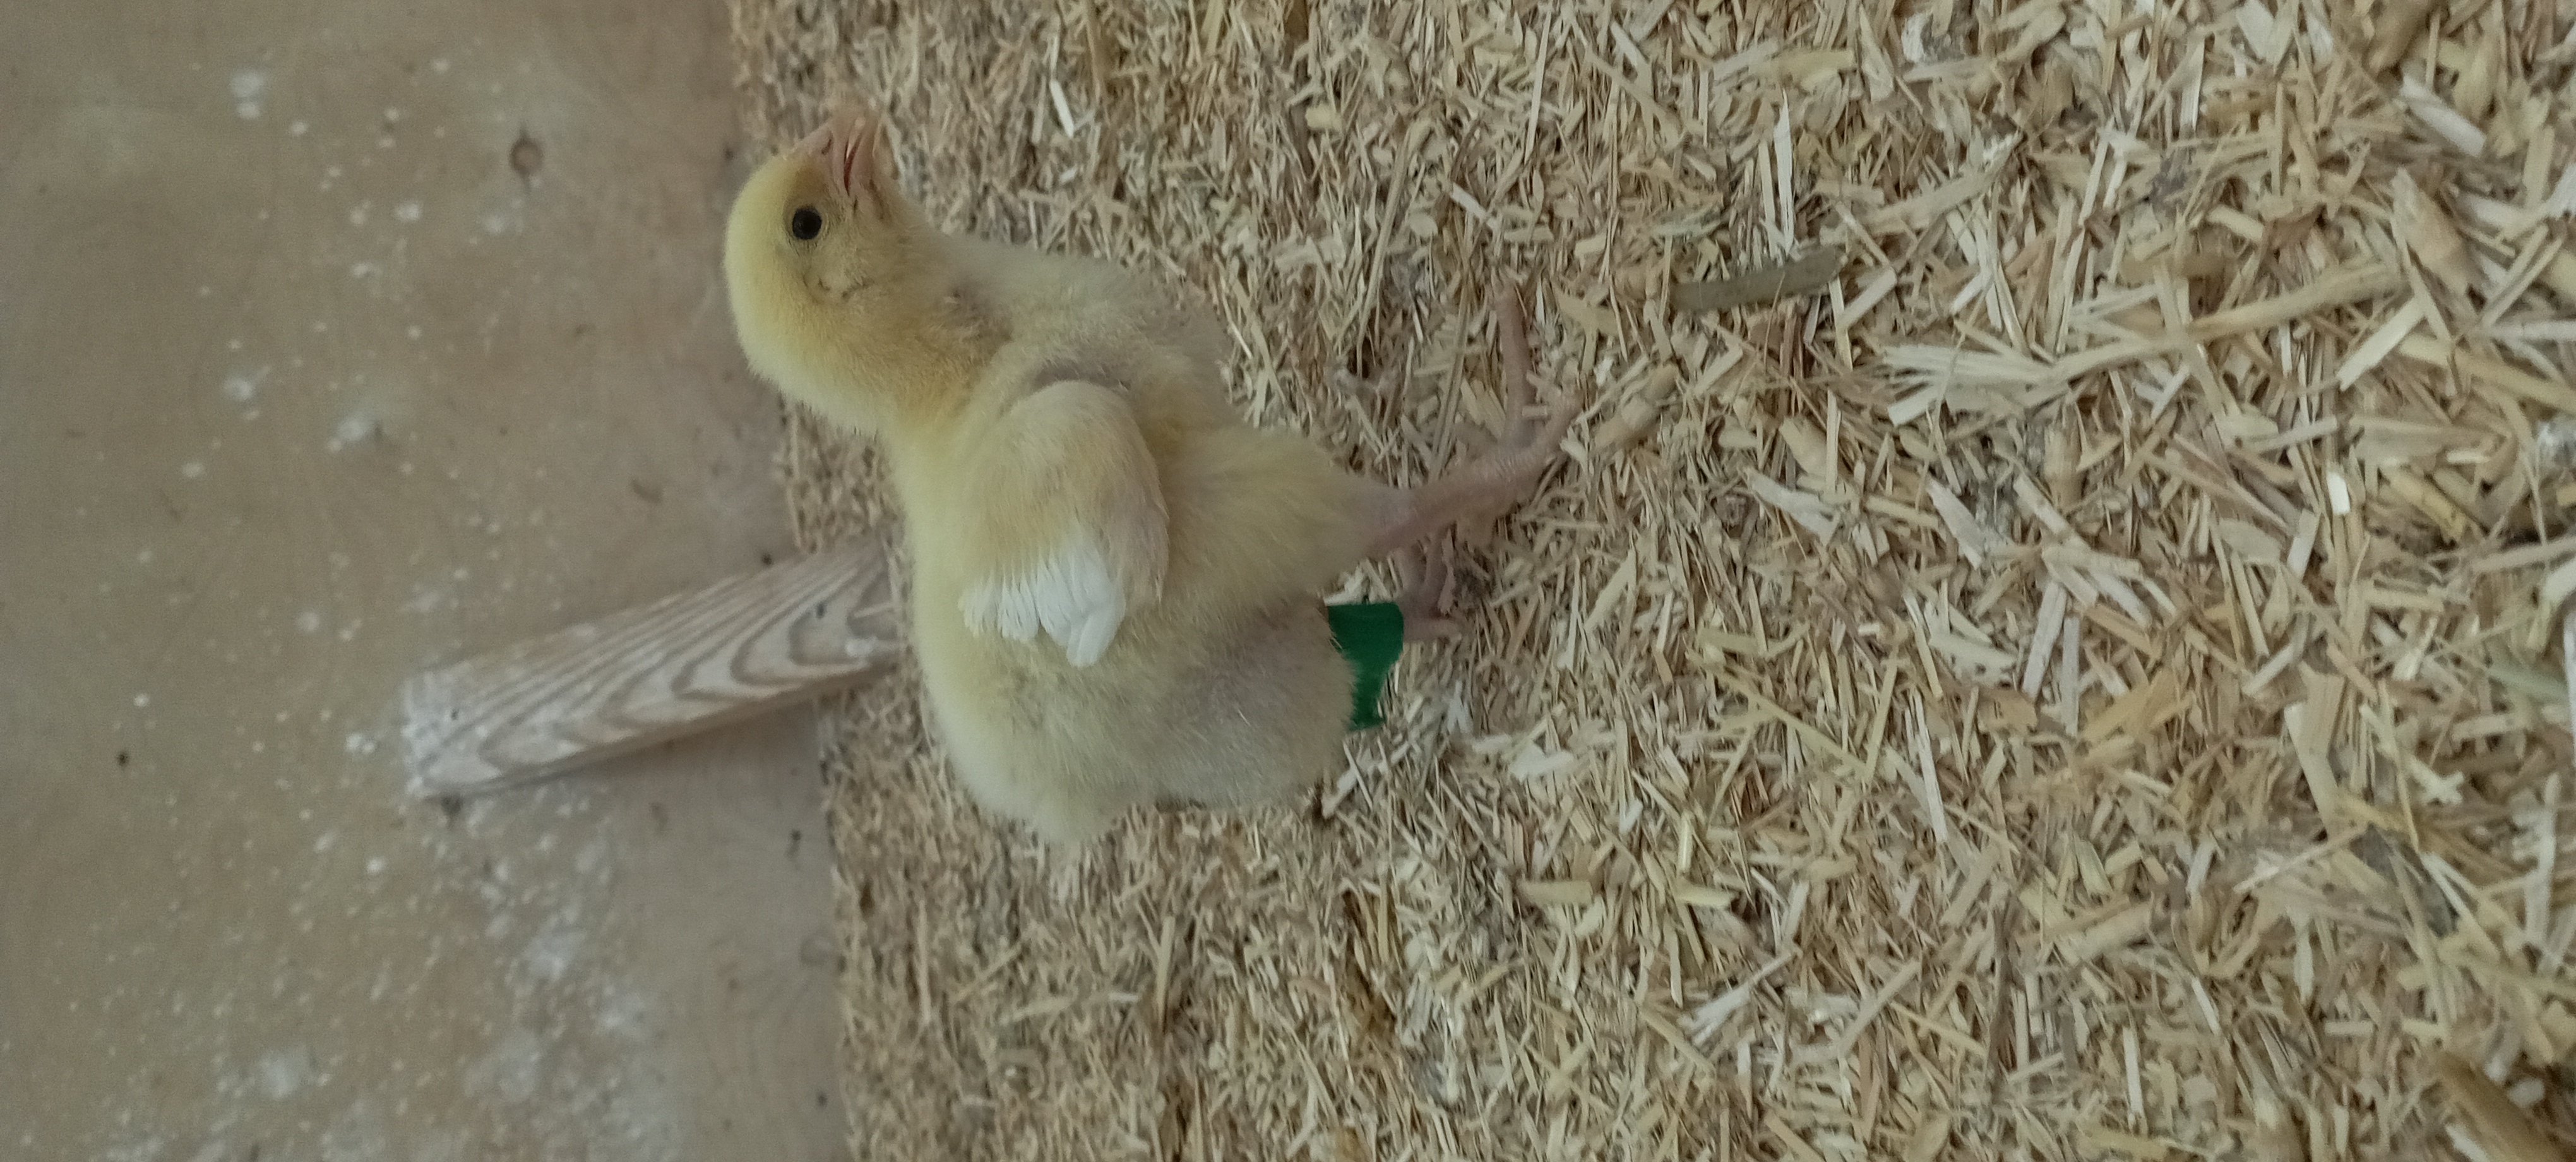
Weight: 236 g